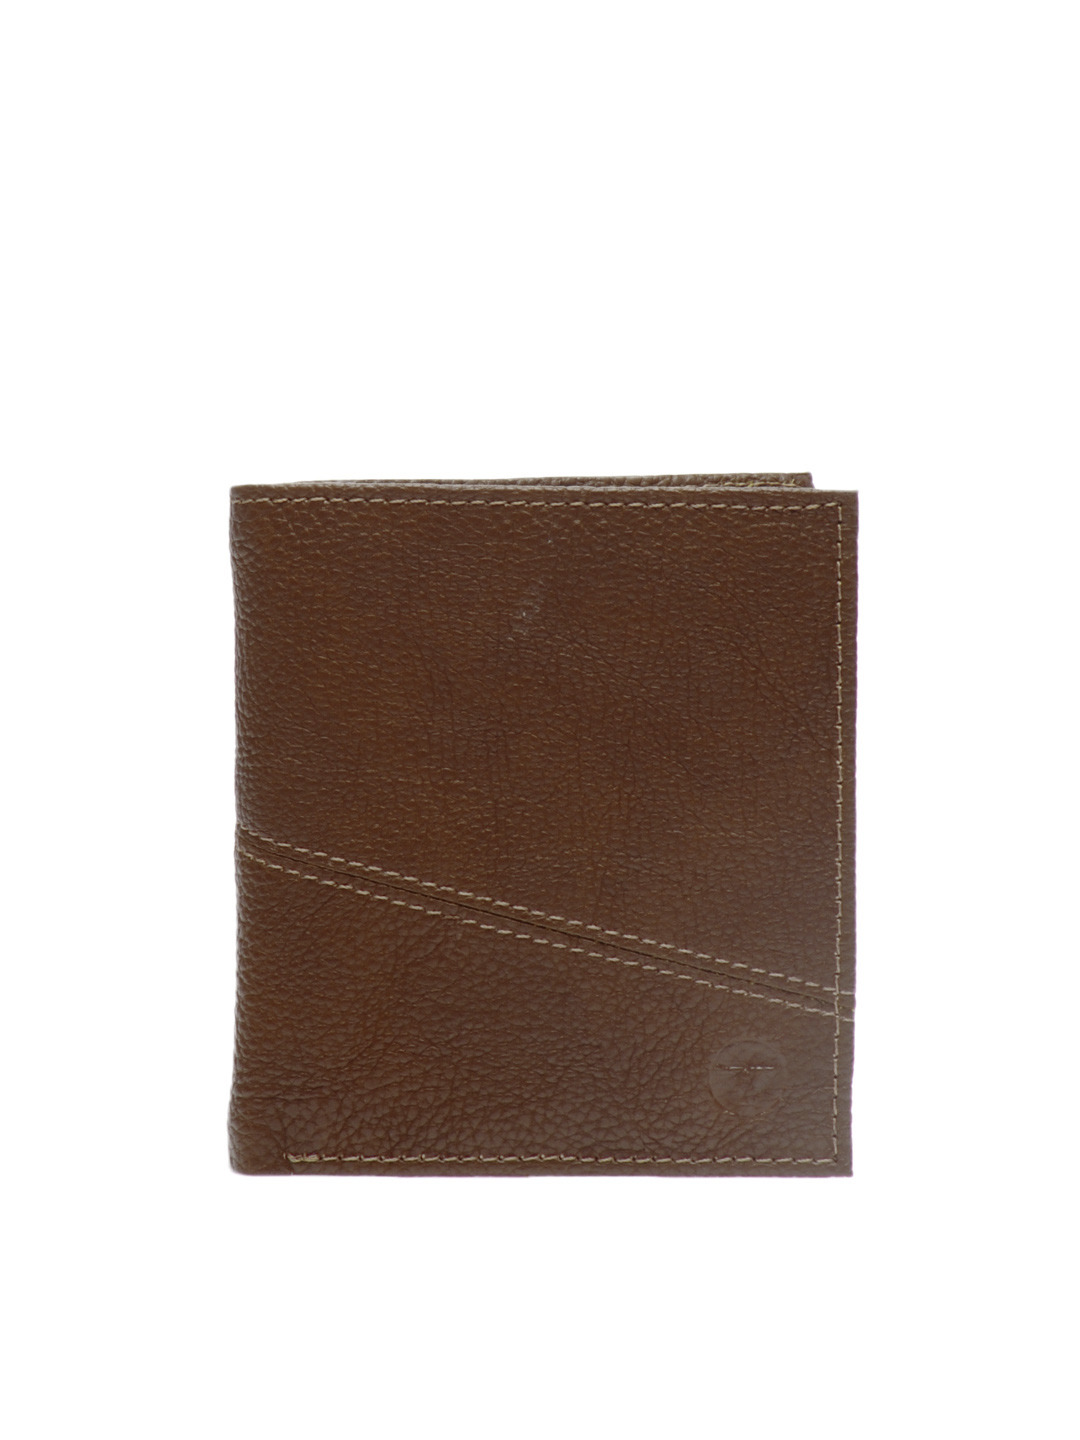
Bulchee Men Brown Wallet
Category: Accessories / Wallets / Wallets
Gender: Men
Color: Brown
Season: Winter 2015
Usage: Casual